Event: Nepal Earthquake
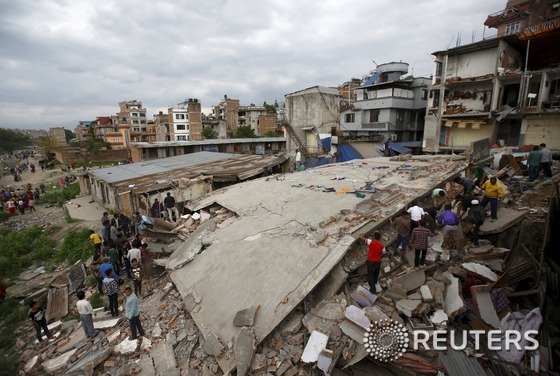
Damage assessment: damage